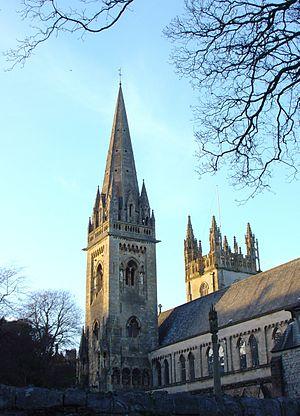
Le diocèse de Llandaff est l'un des six diocèses anglicans du pays de Galles qui s'étend sur le sud de la région au tour de la capitale galloise, Cardiff. Son siège est la cathédrale de Llandaff.
Llandaff ou Llandaf est une ancienne paroisse du pays de Galles, et le siège d'un évêché médiéval et anglican actuel, aujourd'hui faubourg de Cardiff.
La cathédrale de Llandaff à Cardiff est le siège du Diocèse de Llandaff de l'Église au pays de Galles, anglicane. C'est l'une des deux cathédrales de Cardiff, l'autre étant la Cathédrale Saint-David de Cardiff, catholique, dans le centre-ville.